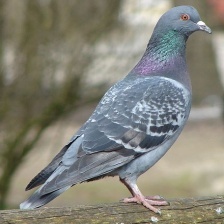
Species: ROCK DOVE
Scientific name: COLUMBA LIVIA